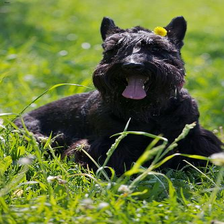
Species: dog
Breed: scottish terrier